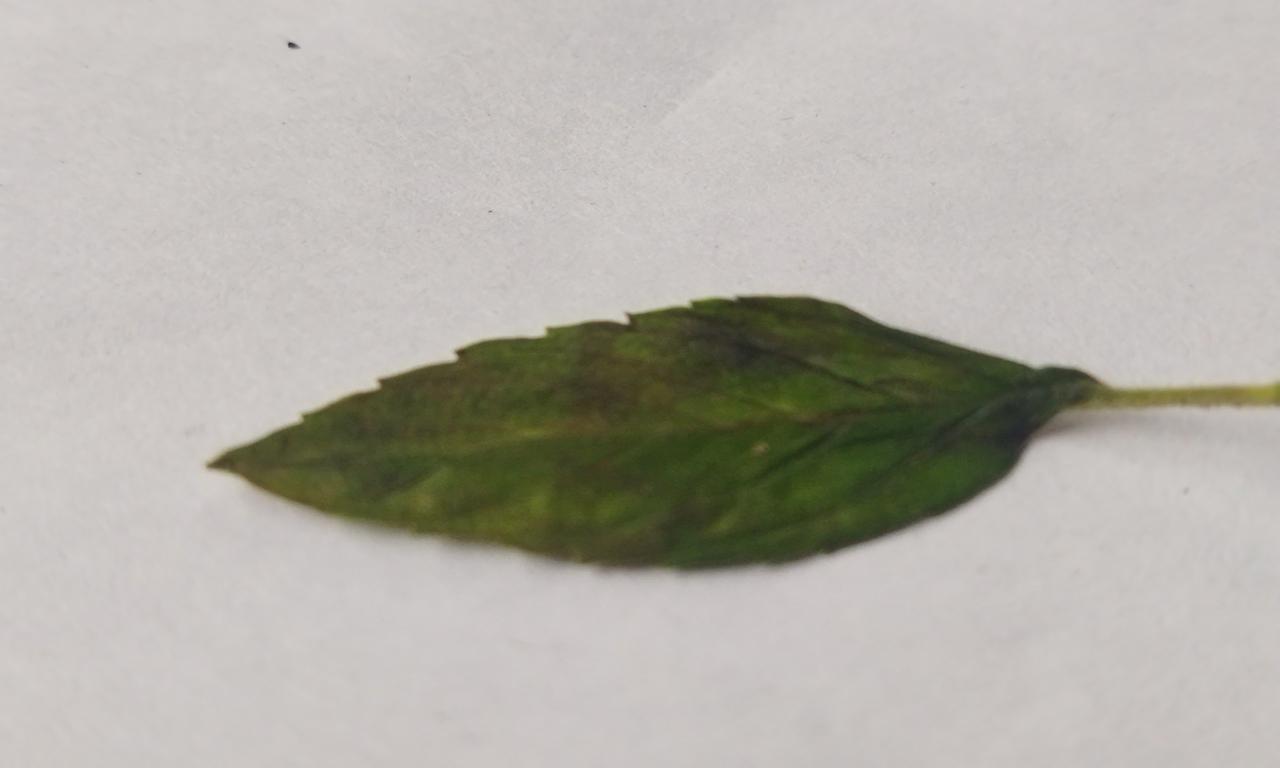
Label: Spoiled